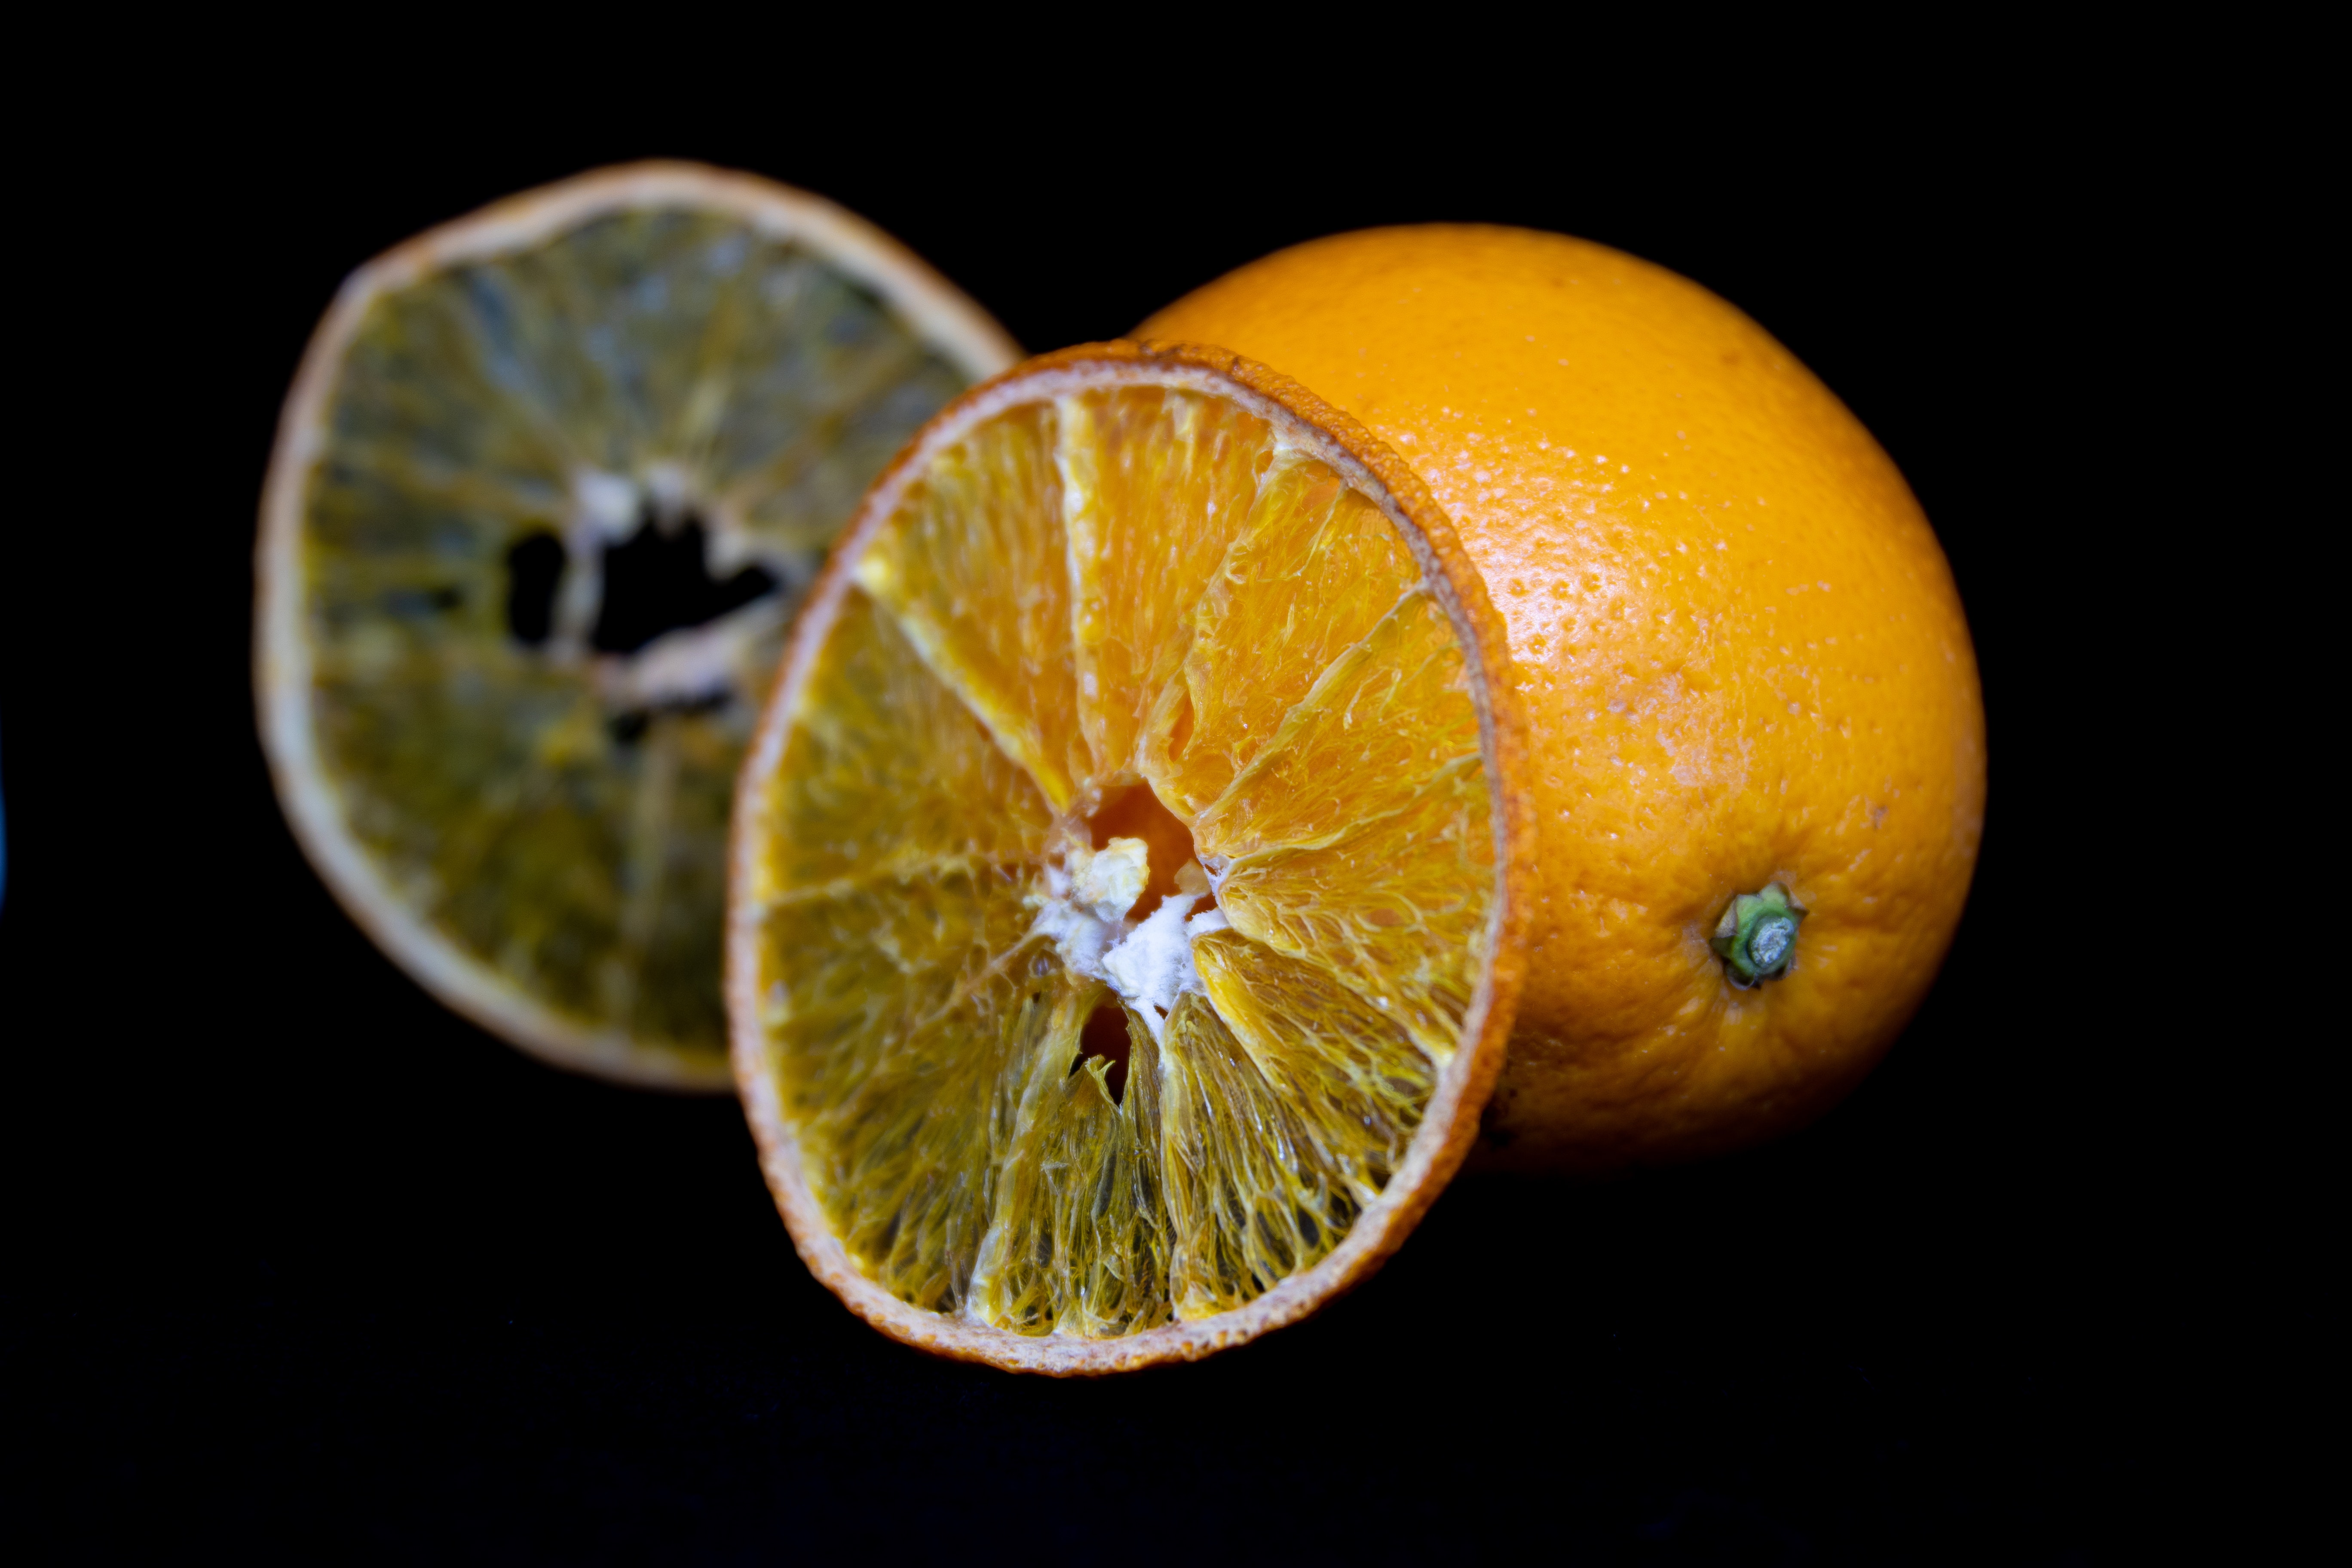
fruit, citrus, rangpur, bitter orange, citron, food, citric acid, meyer lemon, mandarin orange, tangelo, orange, clementine, plant, sweet lemon, yuzu, still life photography, seedless fruit, calamondin, valencia orange, natural foods, vegetarian food, lemon, still life, grapefruit, tangerine, Ugli fruit, lime, key lime, produce, photography, kumquat, lemon lime, accessory fruit